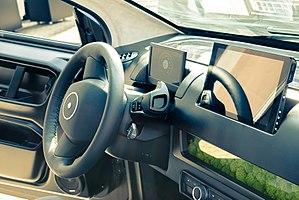
La Sion, annoncée de la start-up allemande Sono Motors. est une voiture électrique, qui peut être chargée via le réseau électrique et ses cellules solaires.